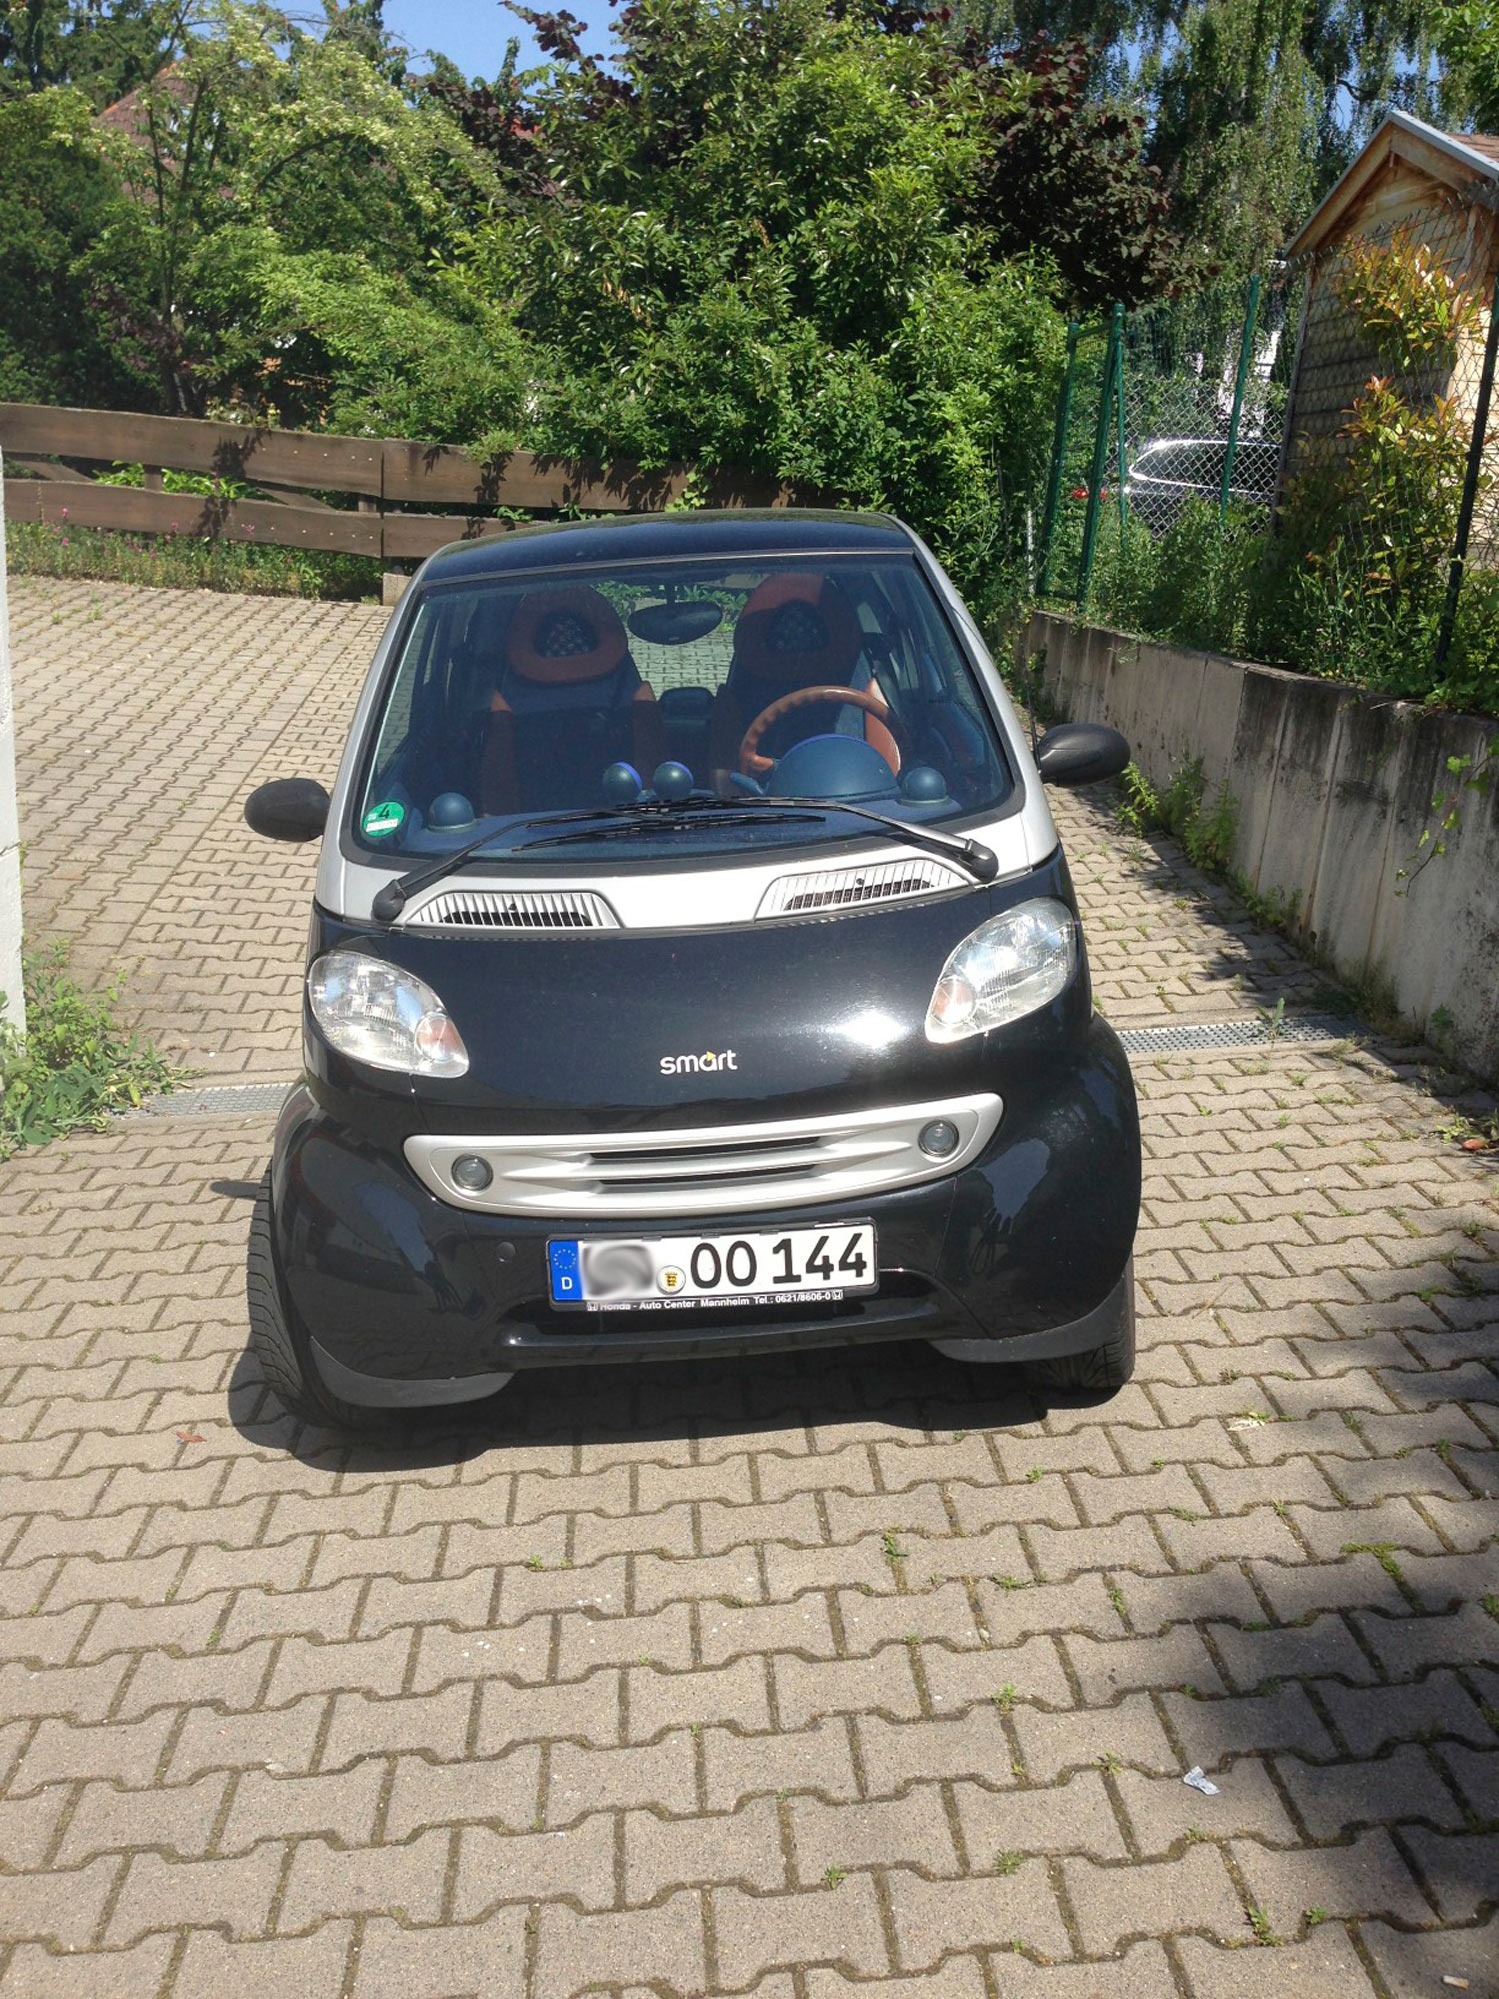
mobile, traffic, car, vehicle, auto, automotive, motor vehicle, hatchback, vehicles, smart, city car, land vehicle, automobile make, subcompact car